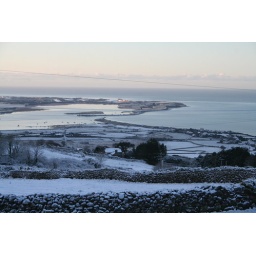
2nd January 2010 - View over towards Shell Island from the beach house